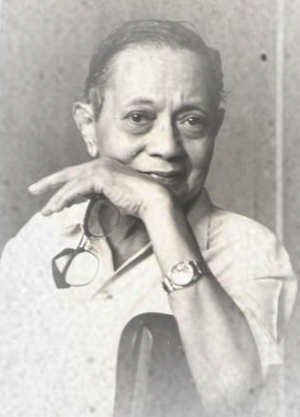
Fernando Amorsolo, né le 30 mai 1892 à Manille et mort le 24 avril 1972 à Quezon City, était un peintre philippin.